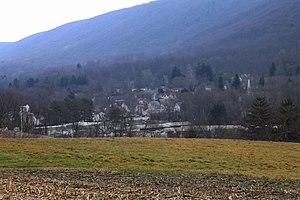
Gordon est un borough situé au nord de la partie centrale du comté de Schuylkill, en Pennsylvanie, aux États-Unis. En 2010, il comptait une population de 763 habitants. Il est incorporé en avril 1891.